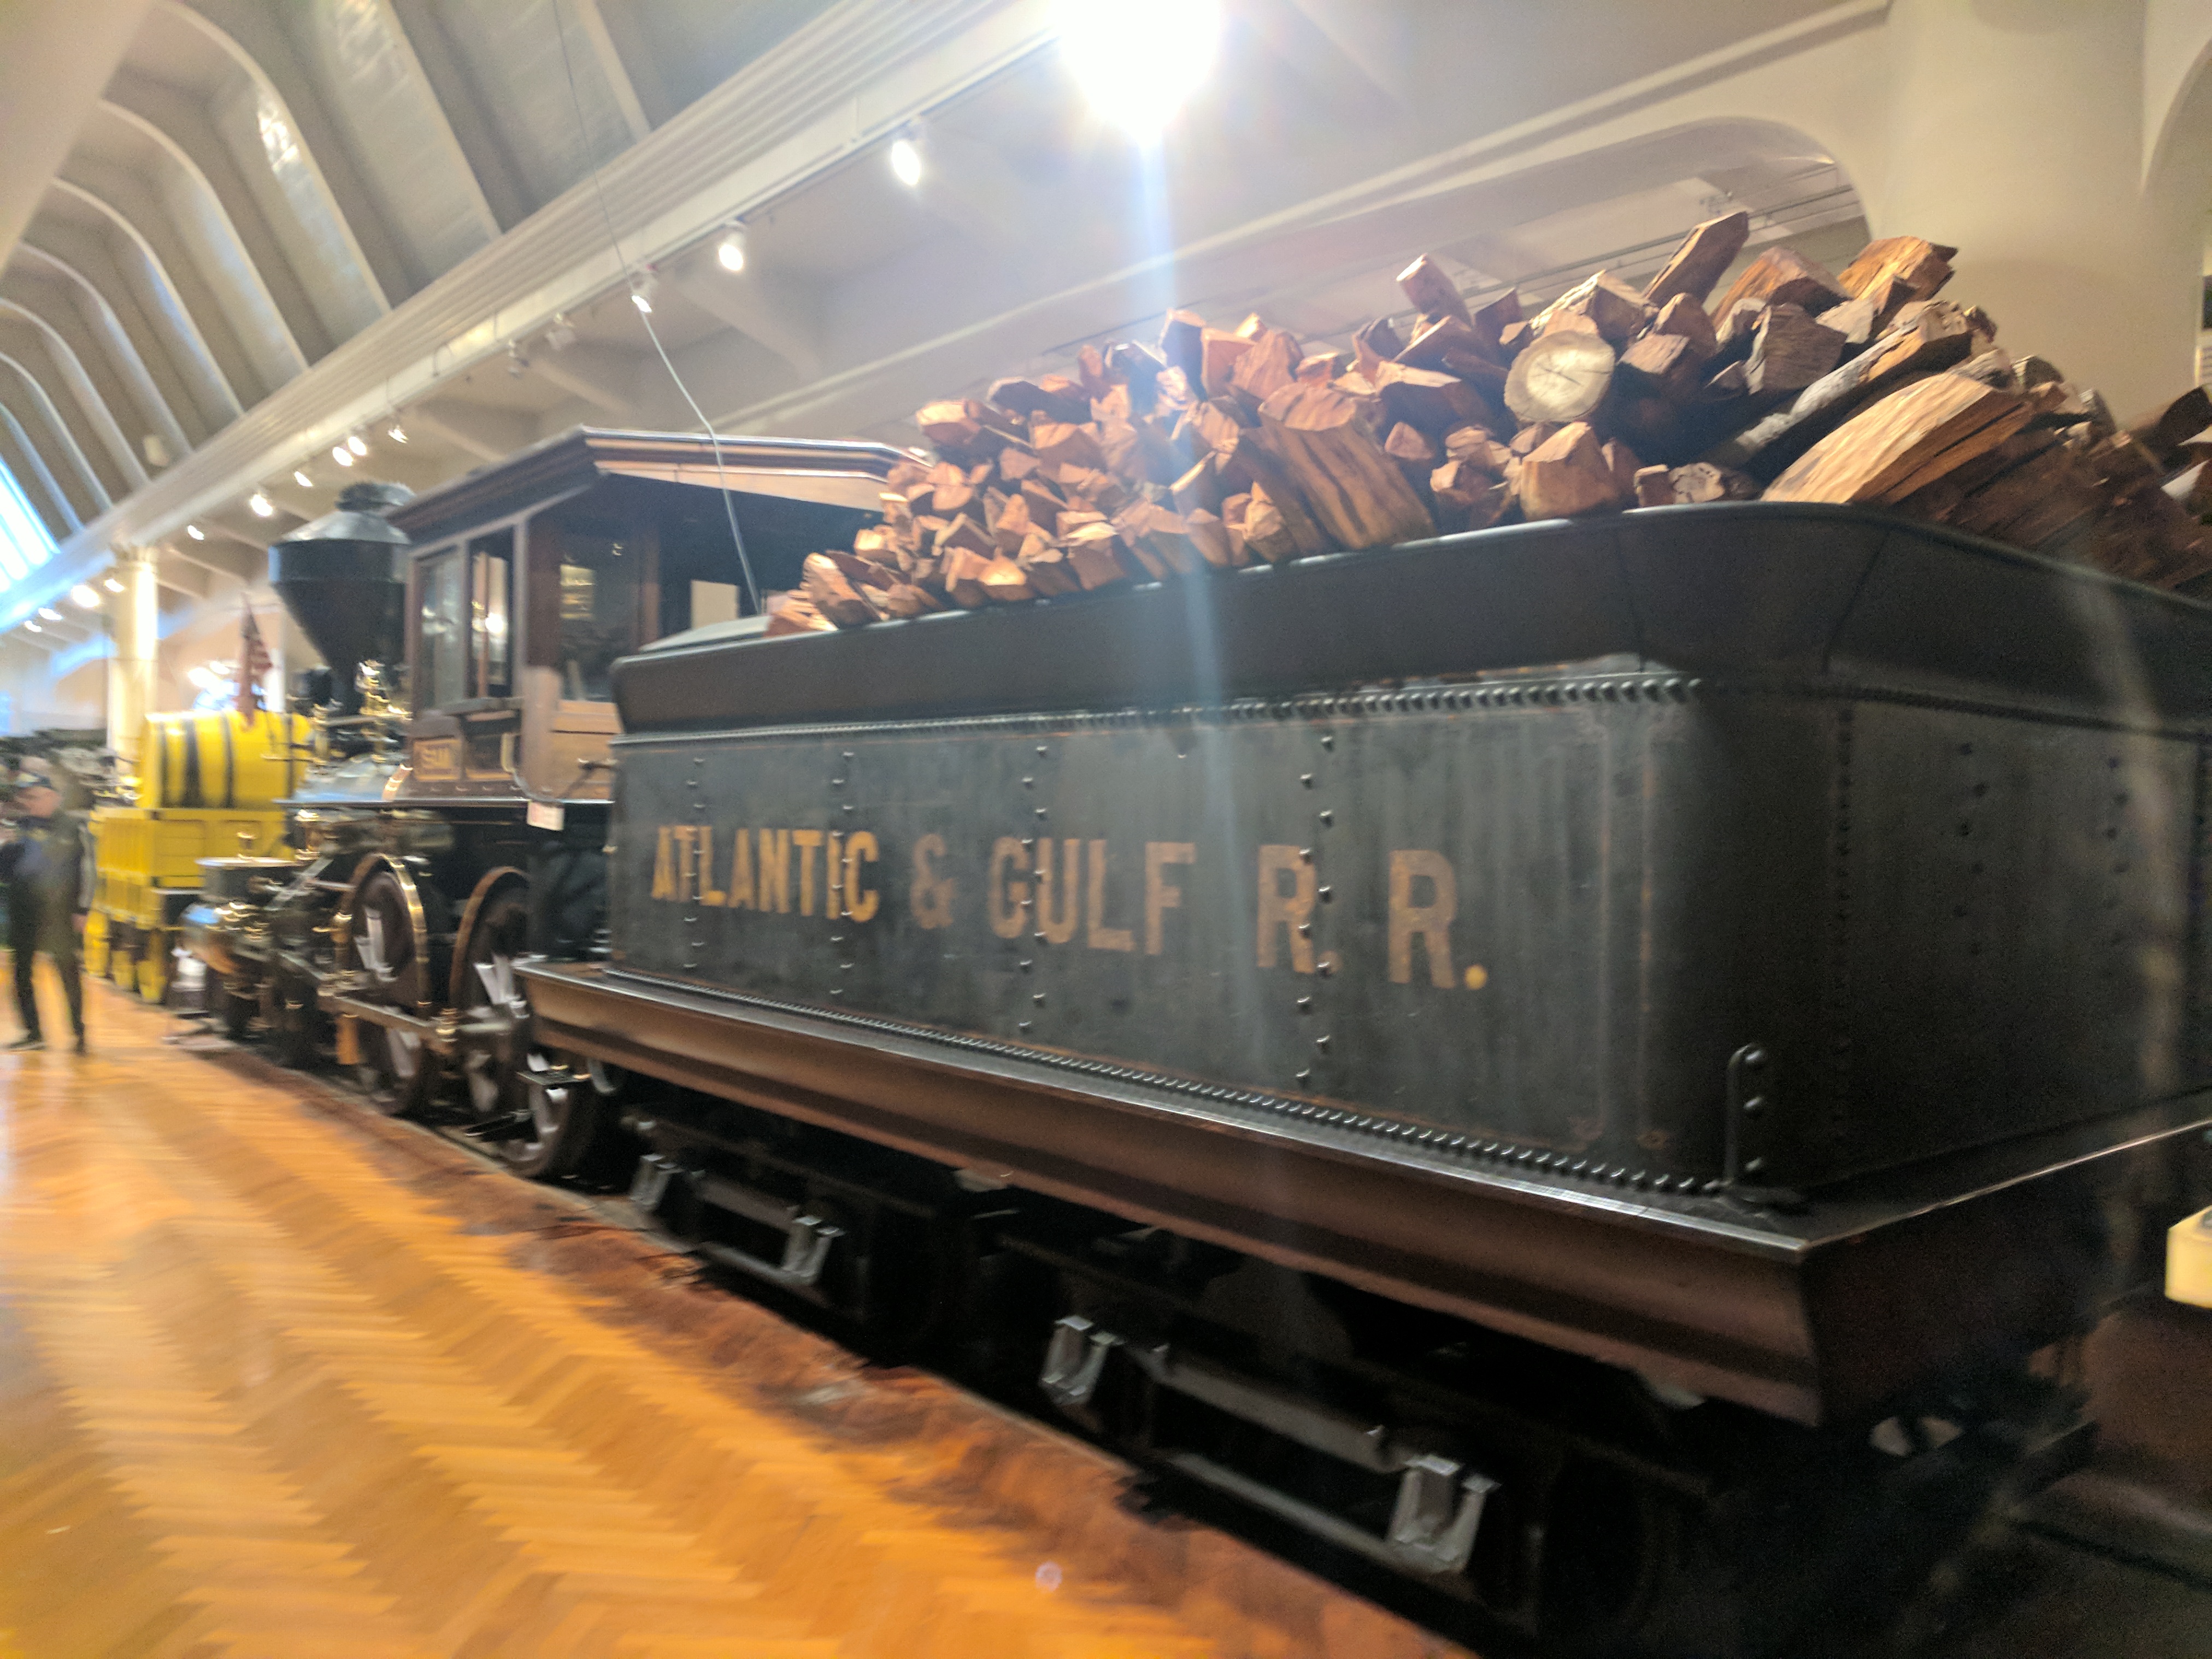
ford, museum, car, cars, auto, automobile, automobiles, machine, machines, truck, trucks, tractor, tractors, plane, planes, train, trains, transport, vehicle, rolling stock, railway, mode of transport, railroad car, locomotive, rolling, track, public transport, engine, auto part, steam engine, automotive engine part, metal